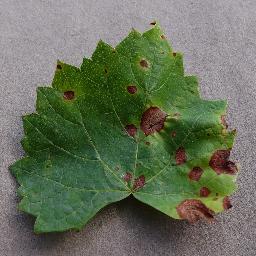
Label: Grape___Black_rot